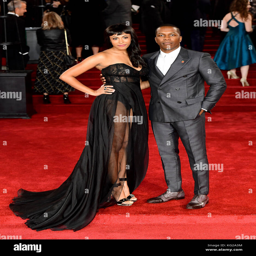
actors attending the world premiere